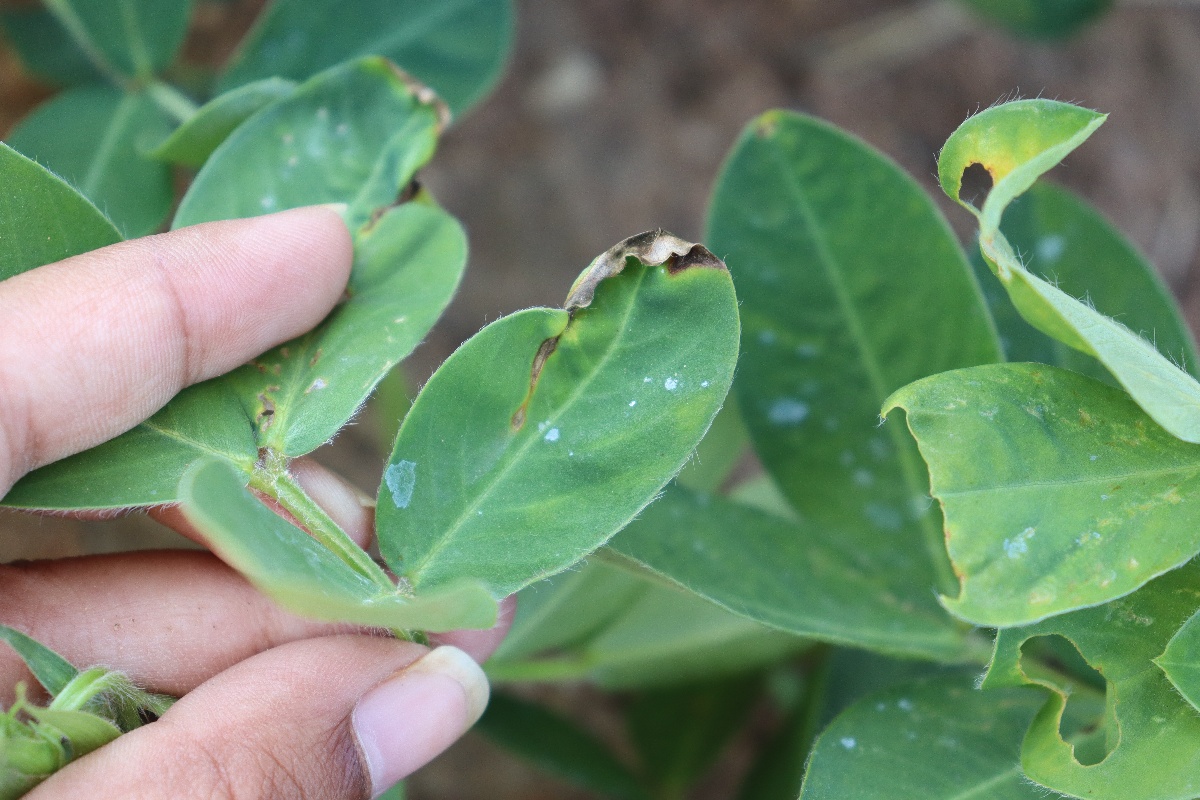
Label: early_leaf_spot